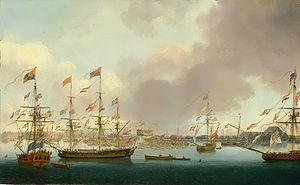
Le HMS Alexander est un vaisseau de 74 canons en service dans la Royal Navy entre 1778 et 1794, dans la marine française jusqu'en 1795 puis de nouveau dans la marine britannique jusqu'à son désarmement en 1803. Il est démoli en 1819. Il participe à la bataille de Groix dans les rangs français et à la bataille navale d'Aboukir au sein de l'escadre britannique de Nelson.